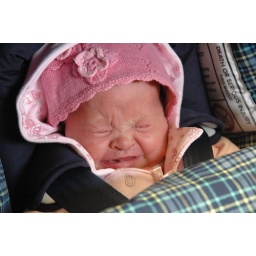
Lauras first moment in the car seat